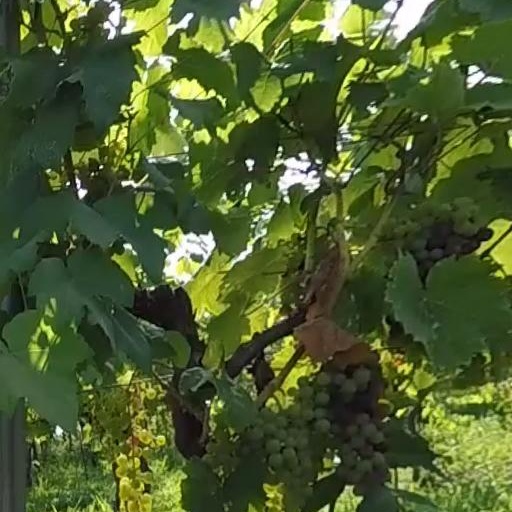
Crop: grape